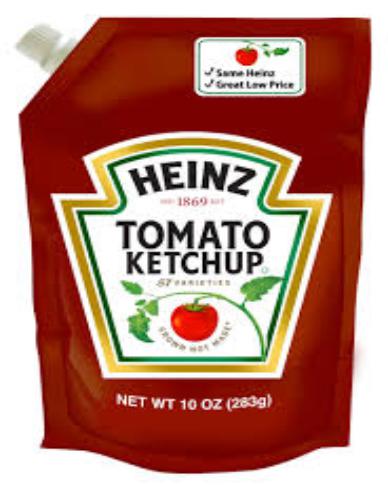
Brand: Heinz Tomato Ketchup
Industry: Food